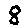
Label: 8